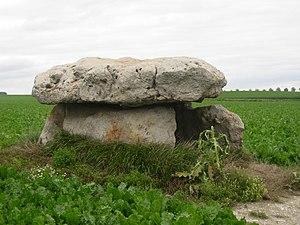
Marcilly-le-Hayer Dolmen du Vamprin
Cet article recense les monuments historiques de l'Aube, en France.
Dans le département de l'Aube, le mégalithisme a duré environ un demi millénaire, de 2 500 à 2 000 ans av. J-C. Il s'est développé au Néolithique final ou plus précisément au Chalcolithique. Il est lié à l'essor de la culture dite de Seine-Oise-Marne.
Marcilly-le-Hayer est une commune française, située dans le département de l'Aube en région Grand Est.